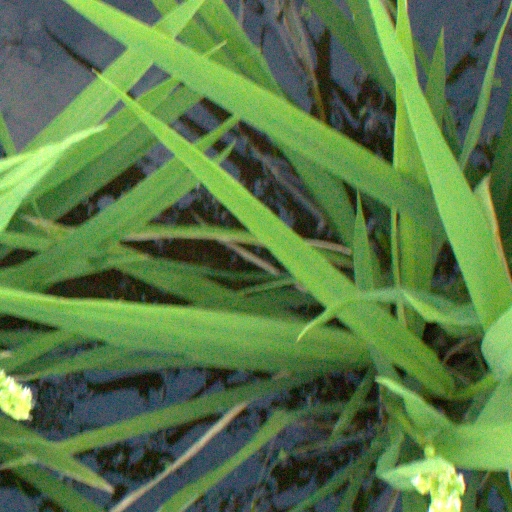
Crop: rice